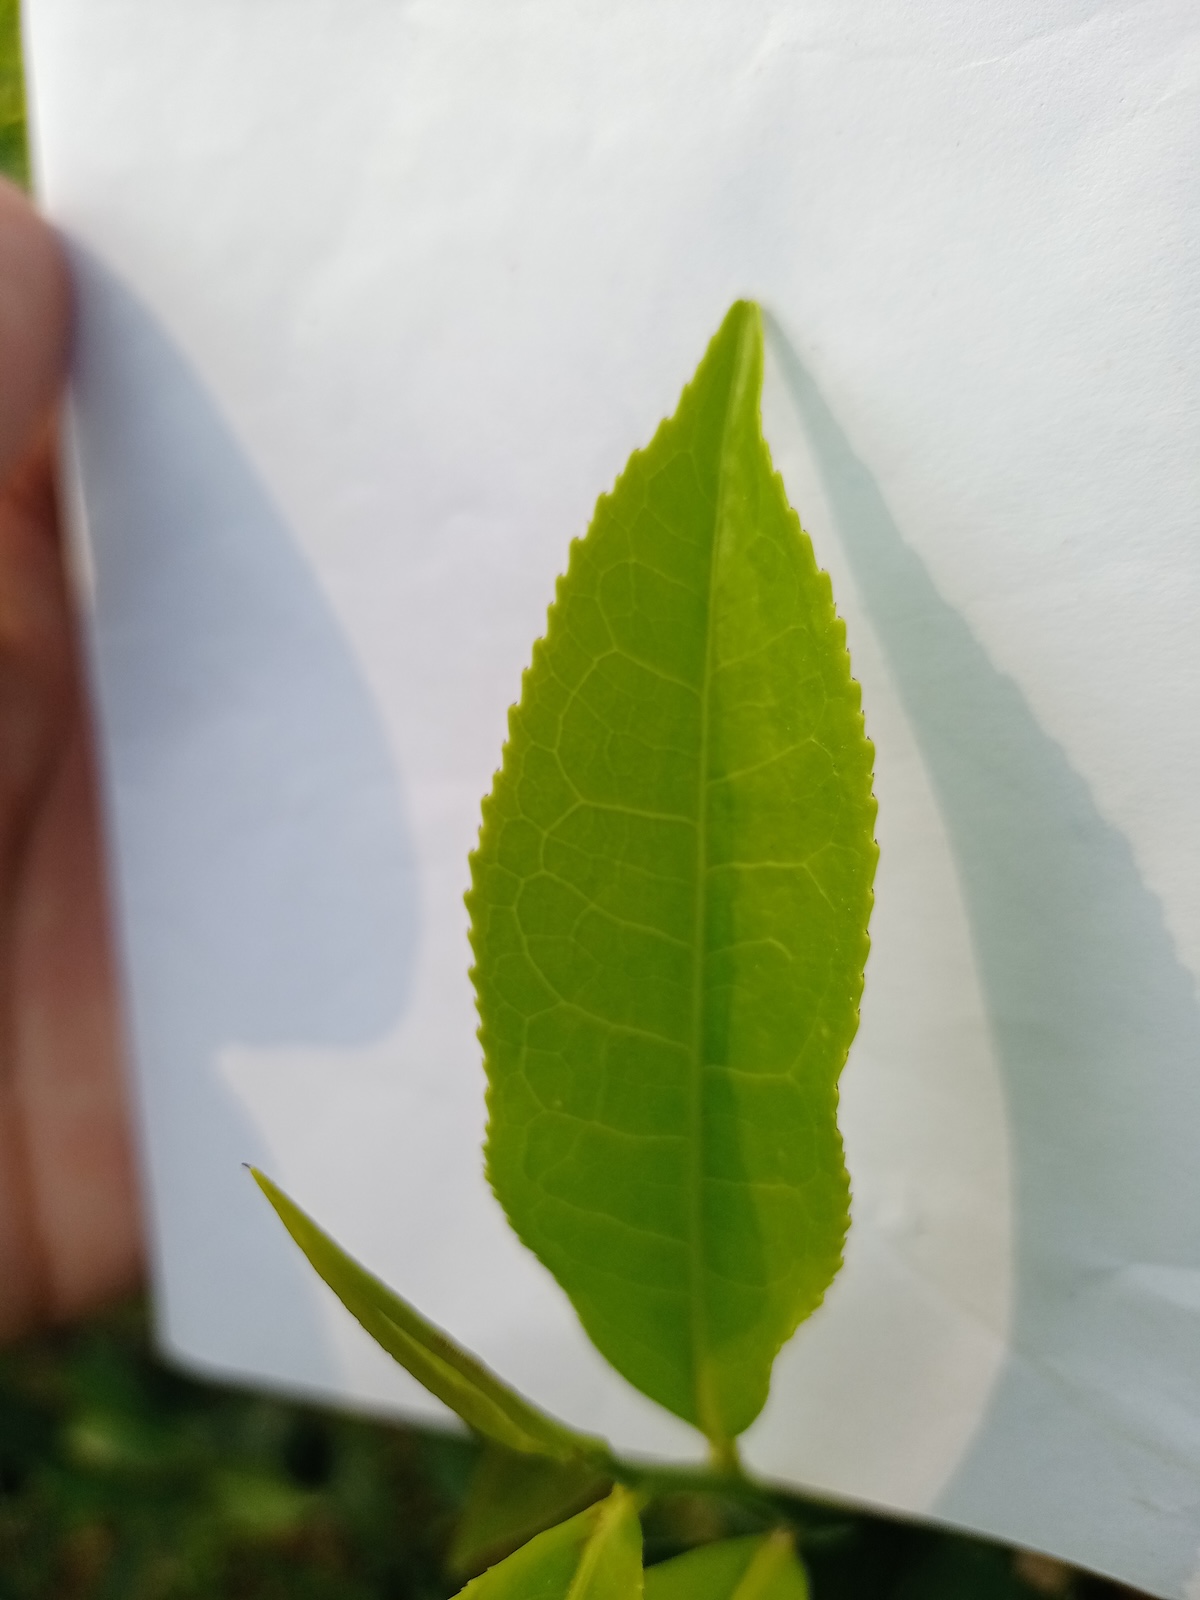
Label: Healthy leaf